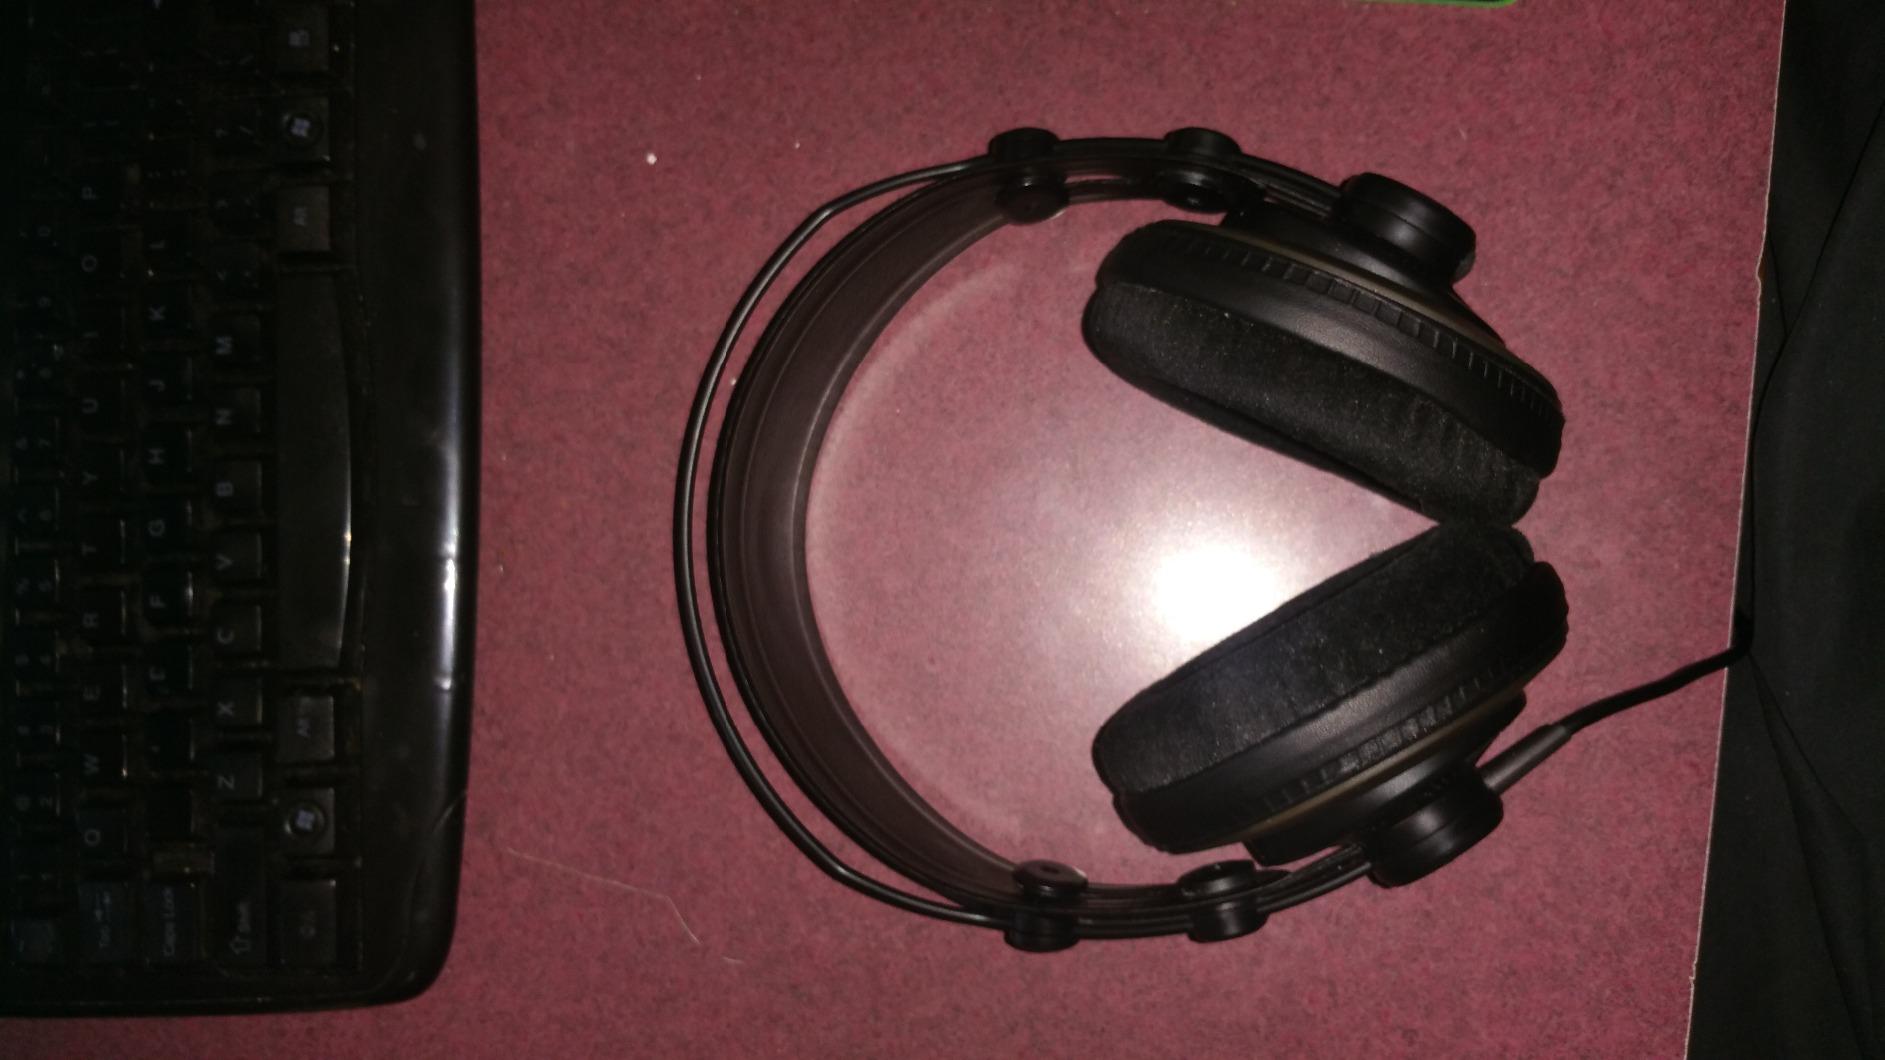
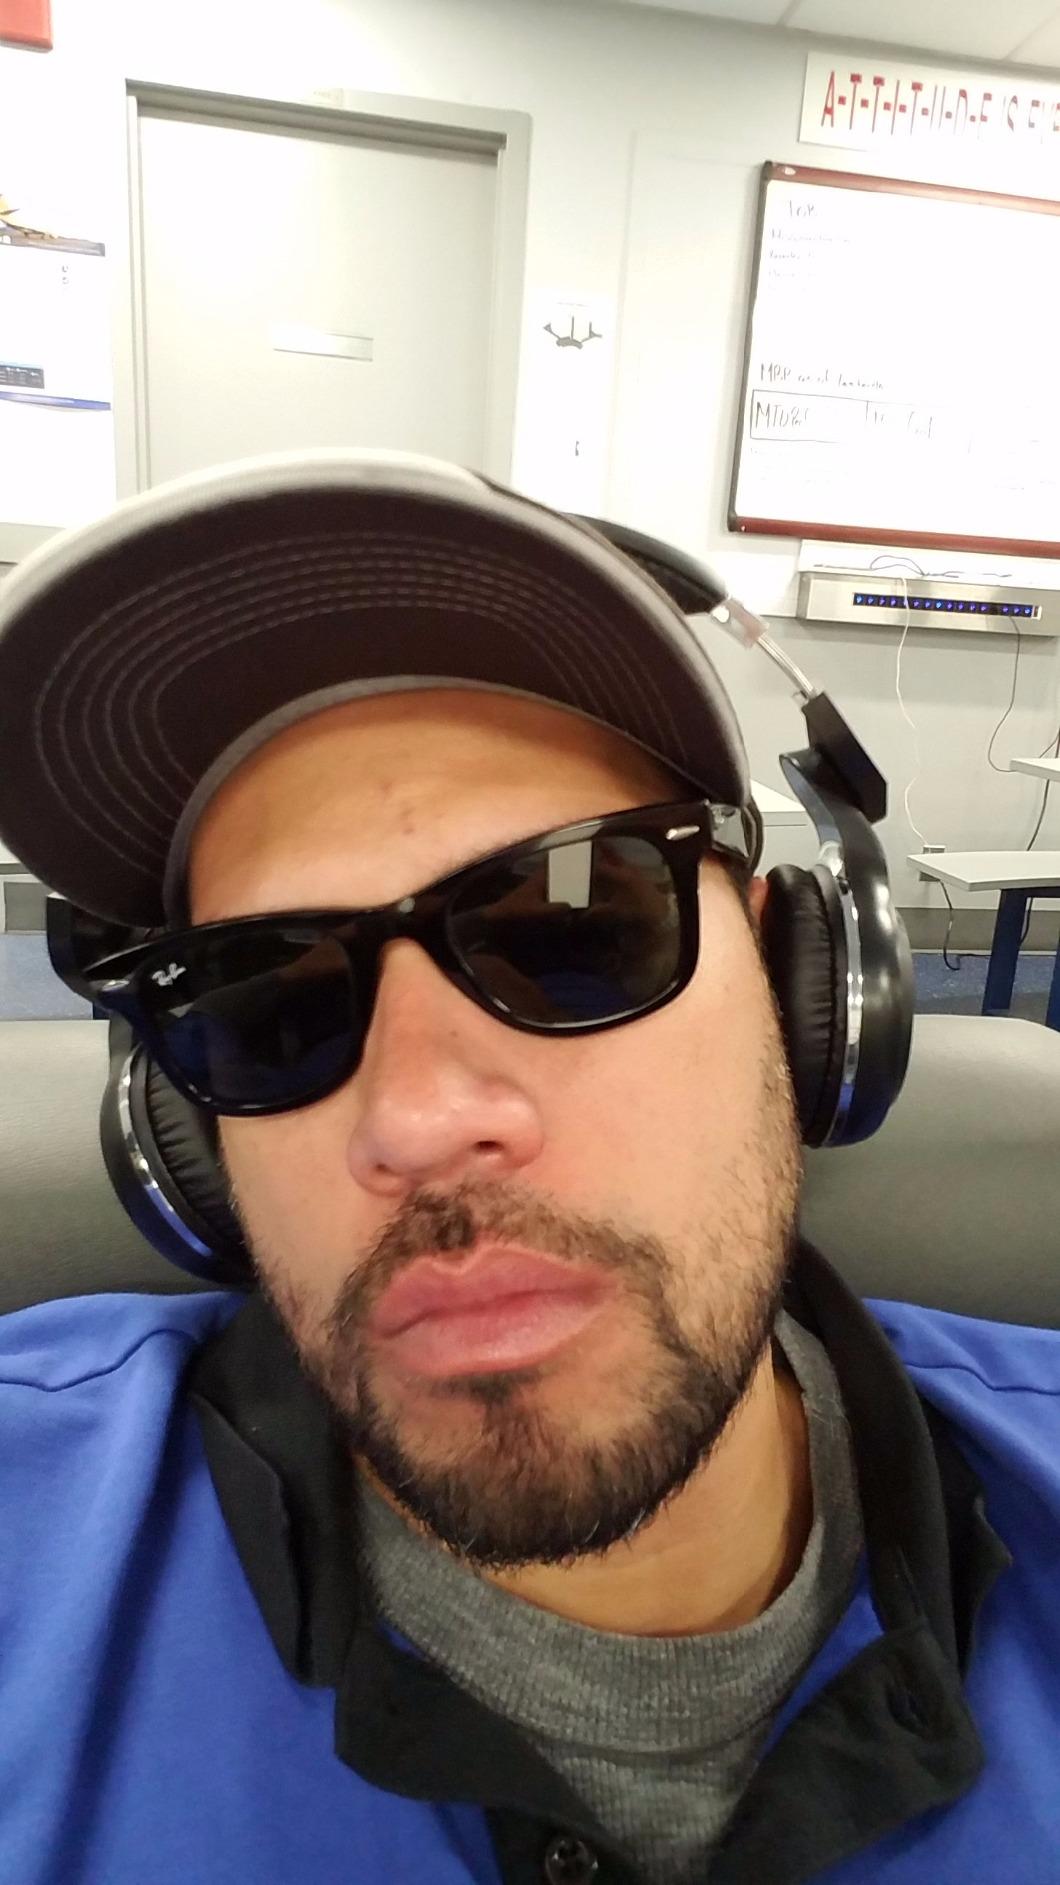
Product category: headphones
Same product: no